Bill Taberer

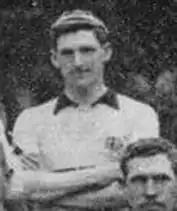

Walter Stringfellow Taberer (11 April 1872 – 10 February 1938) was a South African international rugby union player. Born in King William's Town, he attended St. Andrew's College, Grahamstown, where he was a "Douglass Scholar" before playing provincial rugby for Griqualand West. He made his only Test appearance for South Africa during Great Britain's 1896 tour. He played as a centre in the 2nd Test of the series, a 17–8 South Africa loss. Taberer died in 1938, in Bulawayo, at the age of 65.